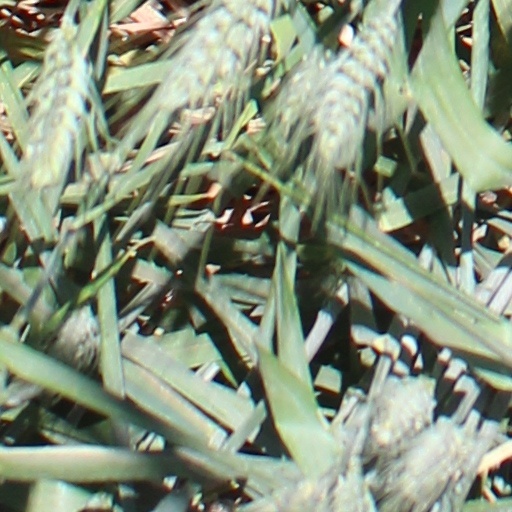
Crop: wheat